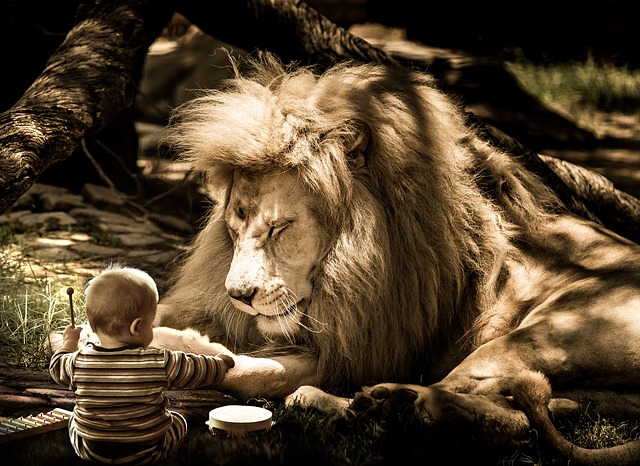
Label: cat